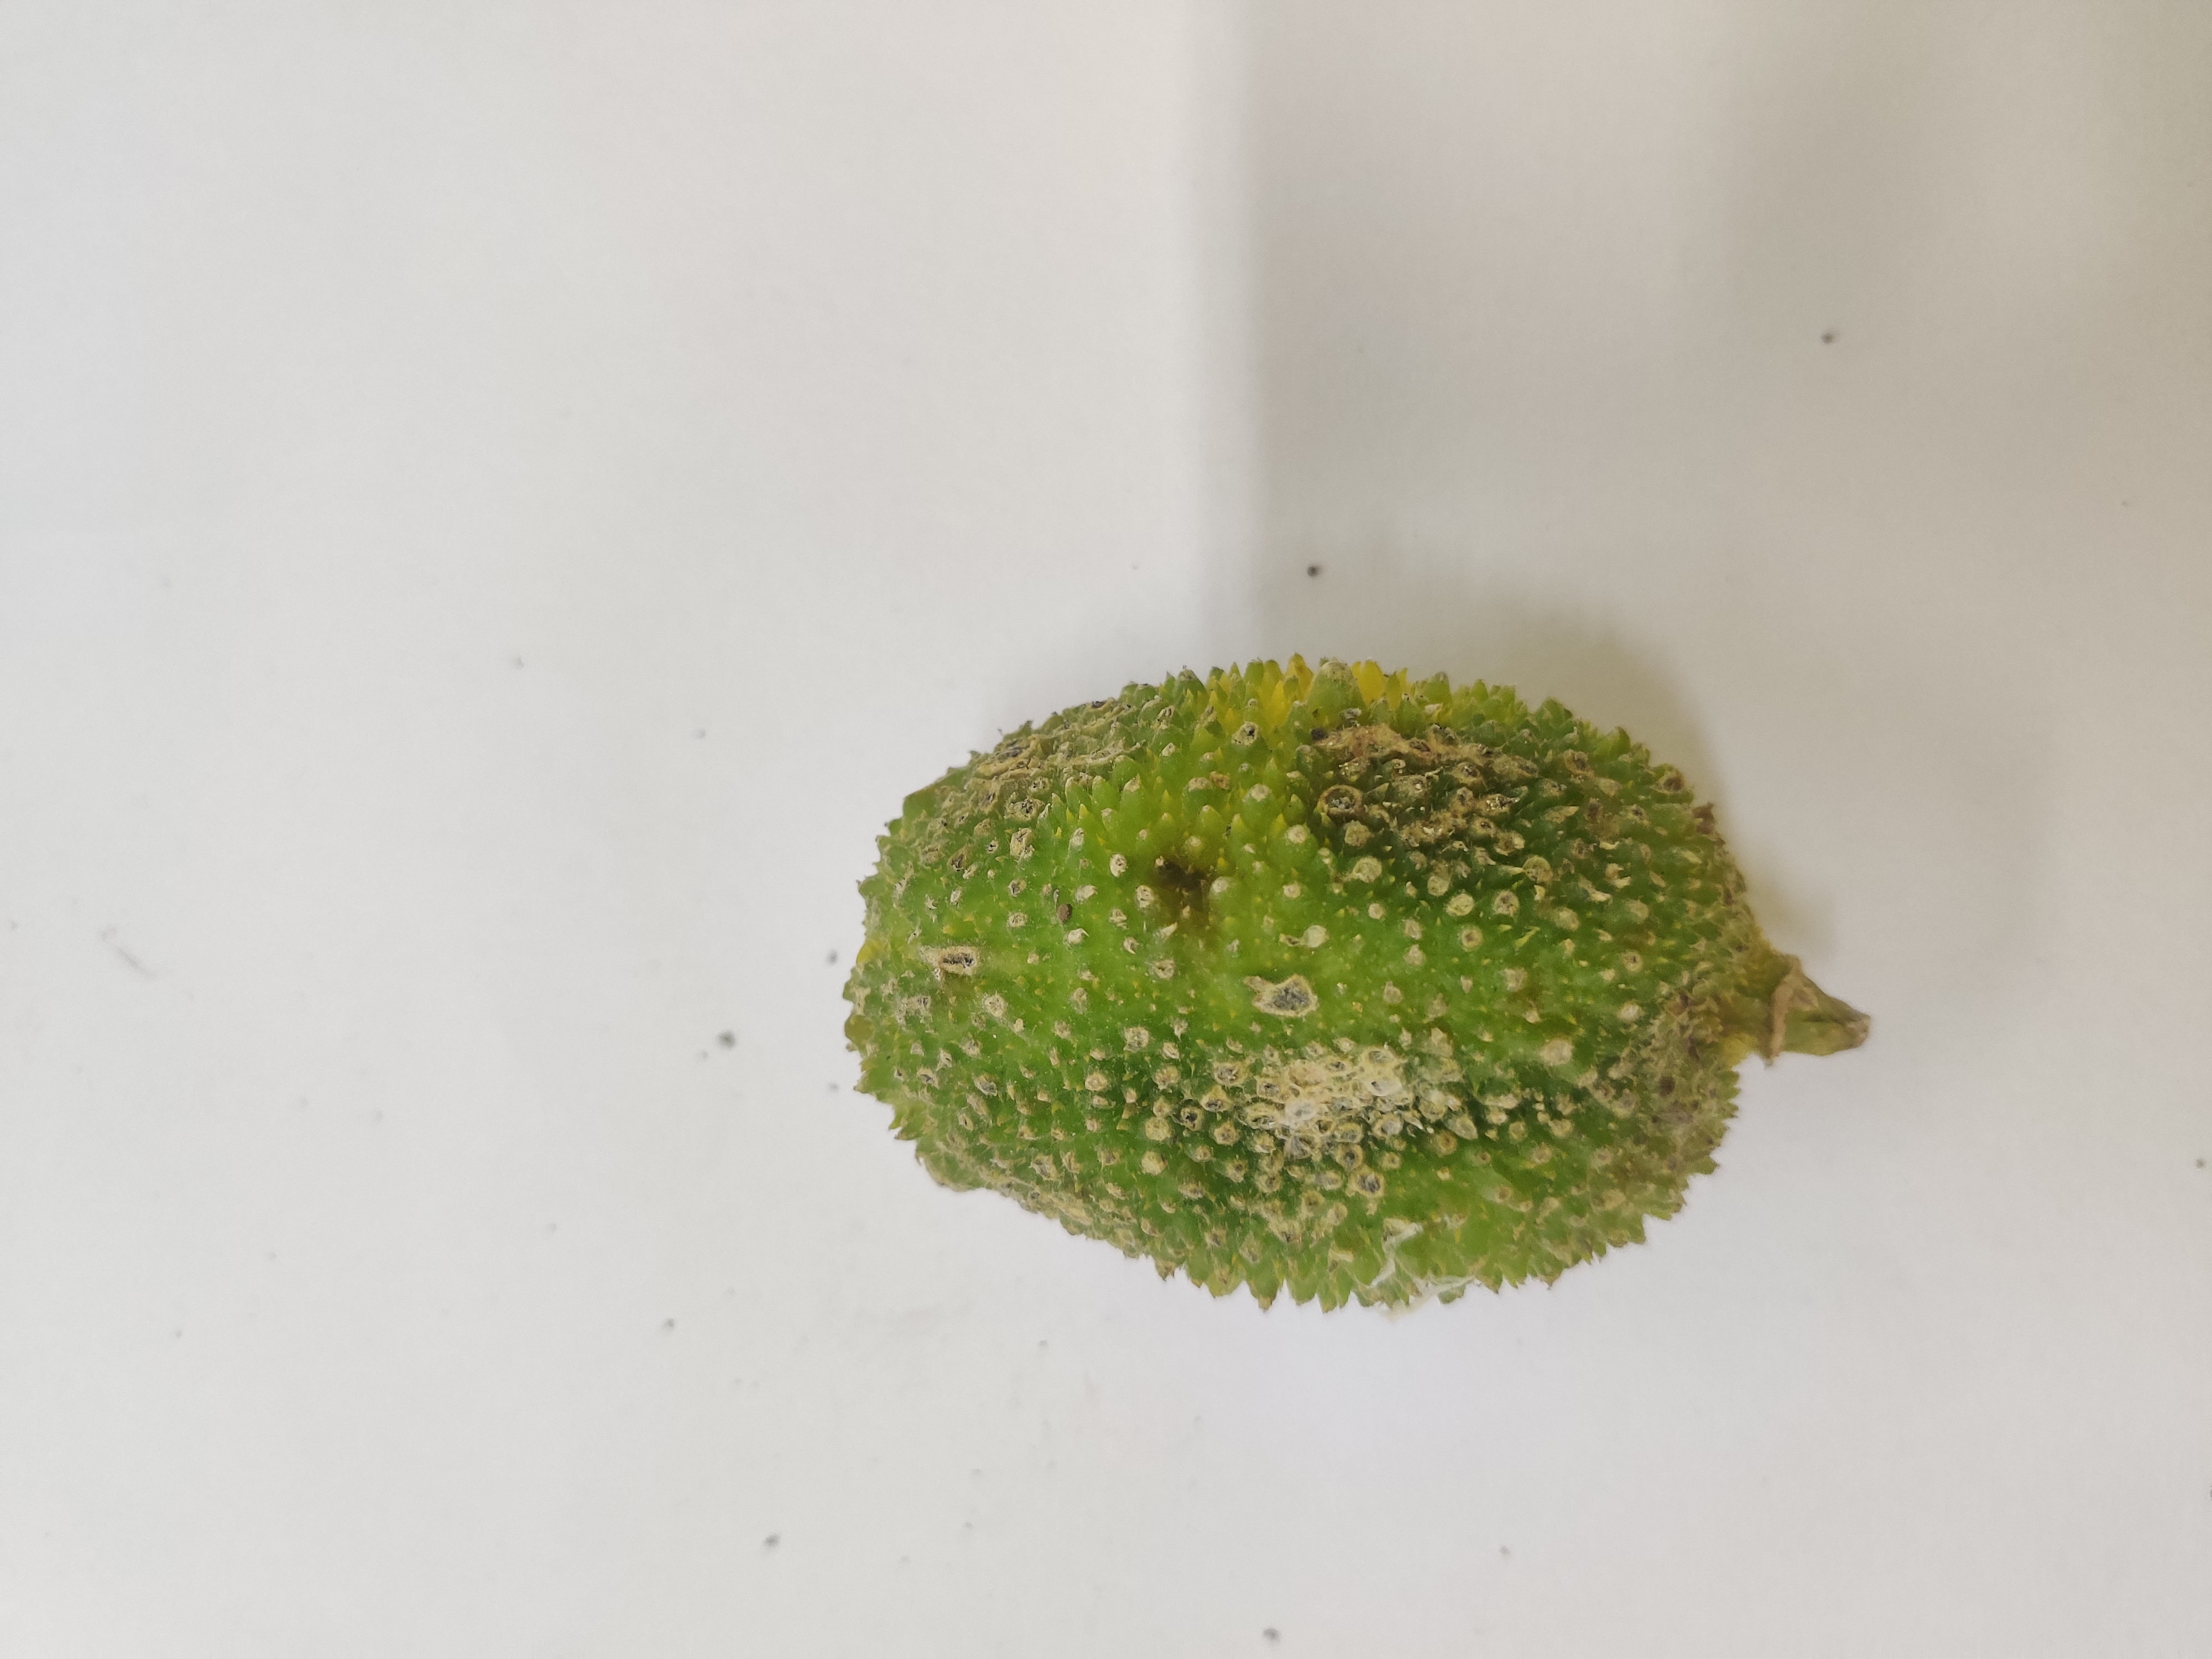
Crop: Spiny Gourd
Condition: Damaged